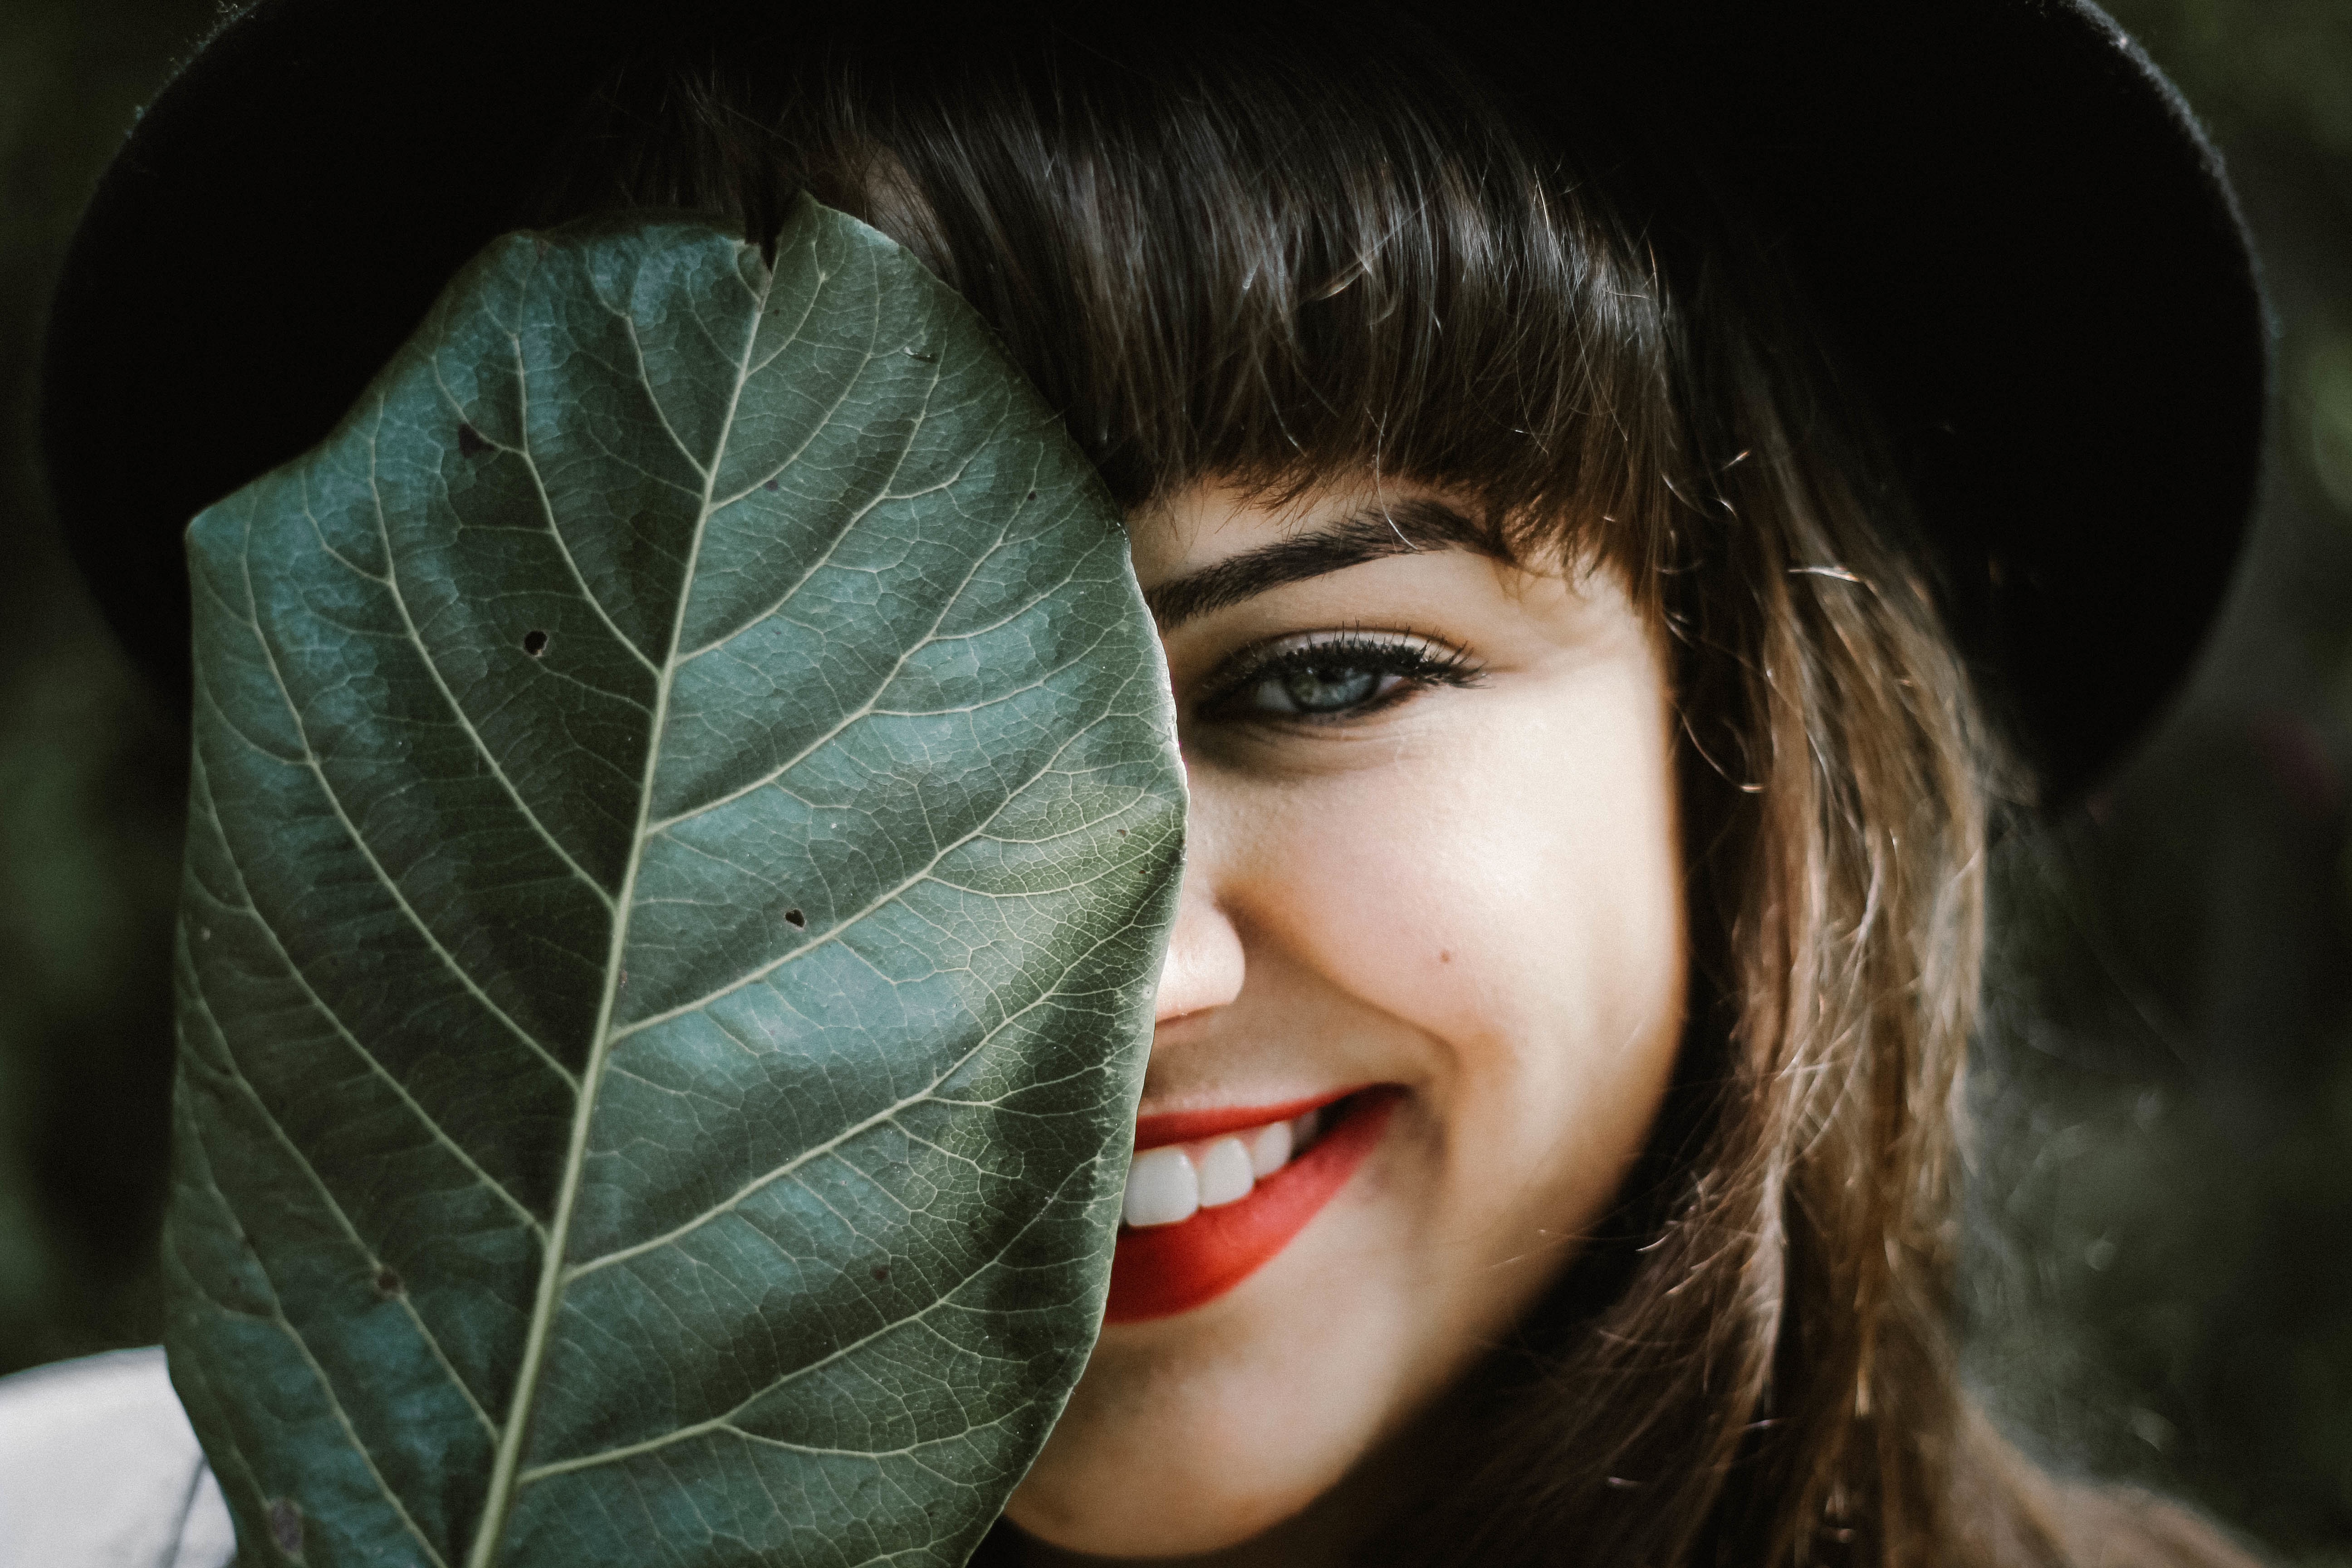
girl, woman, hair, photography, leaf, female, portrait, model, red, color, lady, facial expression, smile, close up, human body, face, nose, eye, head, skin, beauty, organ, emotion, photo shoot, brown hair, portrait photography